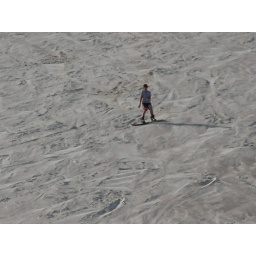
This is in Hirschau, Germany at a big sand hill where we, well Joey and Don went sand boarding.